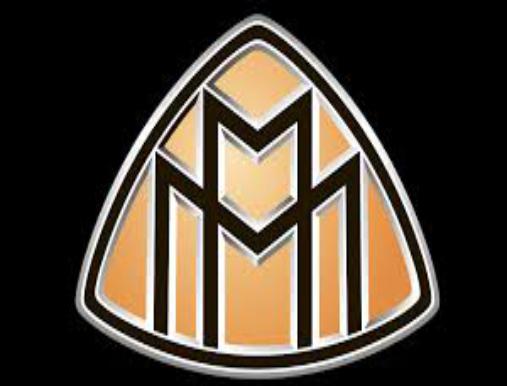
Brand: maybach-2
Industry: Transportation